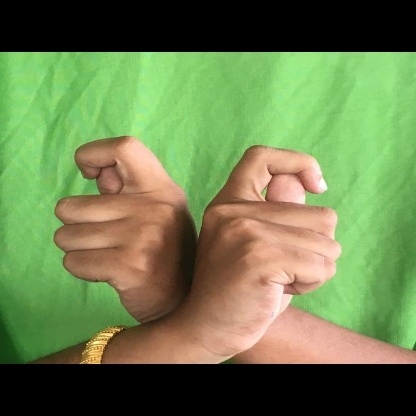
Mudra: Berunda